Ford D series

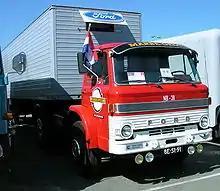
Ford D1000 (UK nomenclature), powered by Cummins Diesel 7.7 unit

In 1965, the range covered rigid trucks with gross weights from 5.2 to 12.75 British tons, and tippers from 10.8 to 12.75 tons. Higher gross weights became available with the subsequent introduction of versions featuring twin rear axles and articulated models were also quickly added to the range.